SS Great Eastern

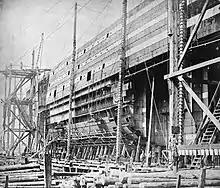
Construction of "Great Eastern", August 18, 1855

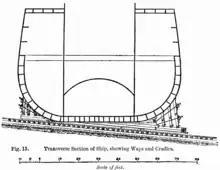
Section of "Great Eastern" with launching cradle on slipway

Brunel entered into a partnership with Scott Russell to build "Great Eastern". Unknown to Brunel, Russell was in financial difficulties. The two men disagreed on many details. It was Brunel's final great project, and he collapsed from a stroke after being photographed on her deck, and died only ten days later, a mere four days after "Great Eastern"s first sea trials. About the ship, Brunel said "I have never embarked on any one thing to which I have so entirely devoted myself, and to which I have devoted so much time, thought and labour, on the success of which I have staked so much reputation."